Basuki Hadimuljono

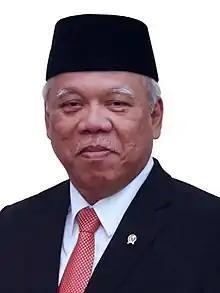
Official portrait, 2019

Mochamad Basuki Hadimuljono (born 5 November 1954) is an Indonesian bureaucrat who is the current Head of The Nusantara Capital City Authority and was the former Minister of Public Works and Public Housing under Joko Widodo. Before his appointment as minister, he had worked for the Indonesian Ministry of Public Works for nine years.